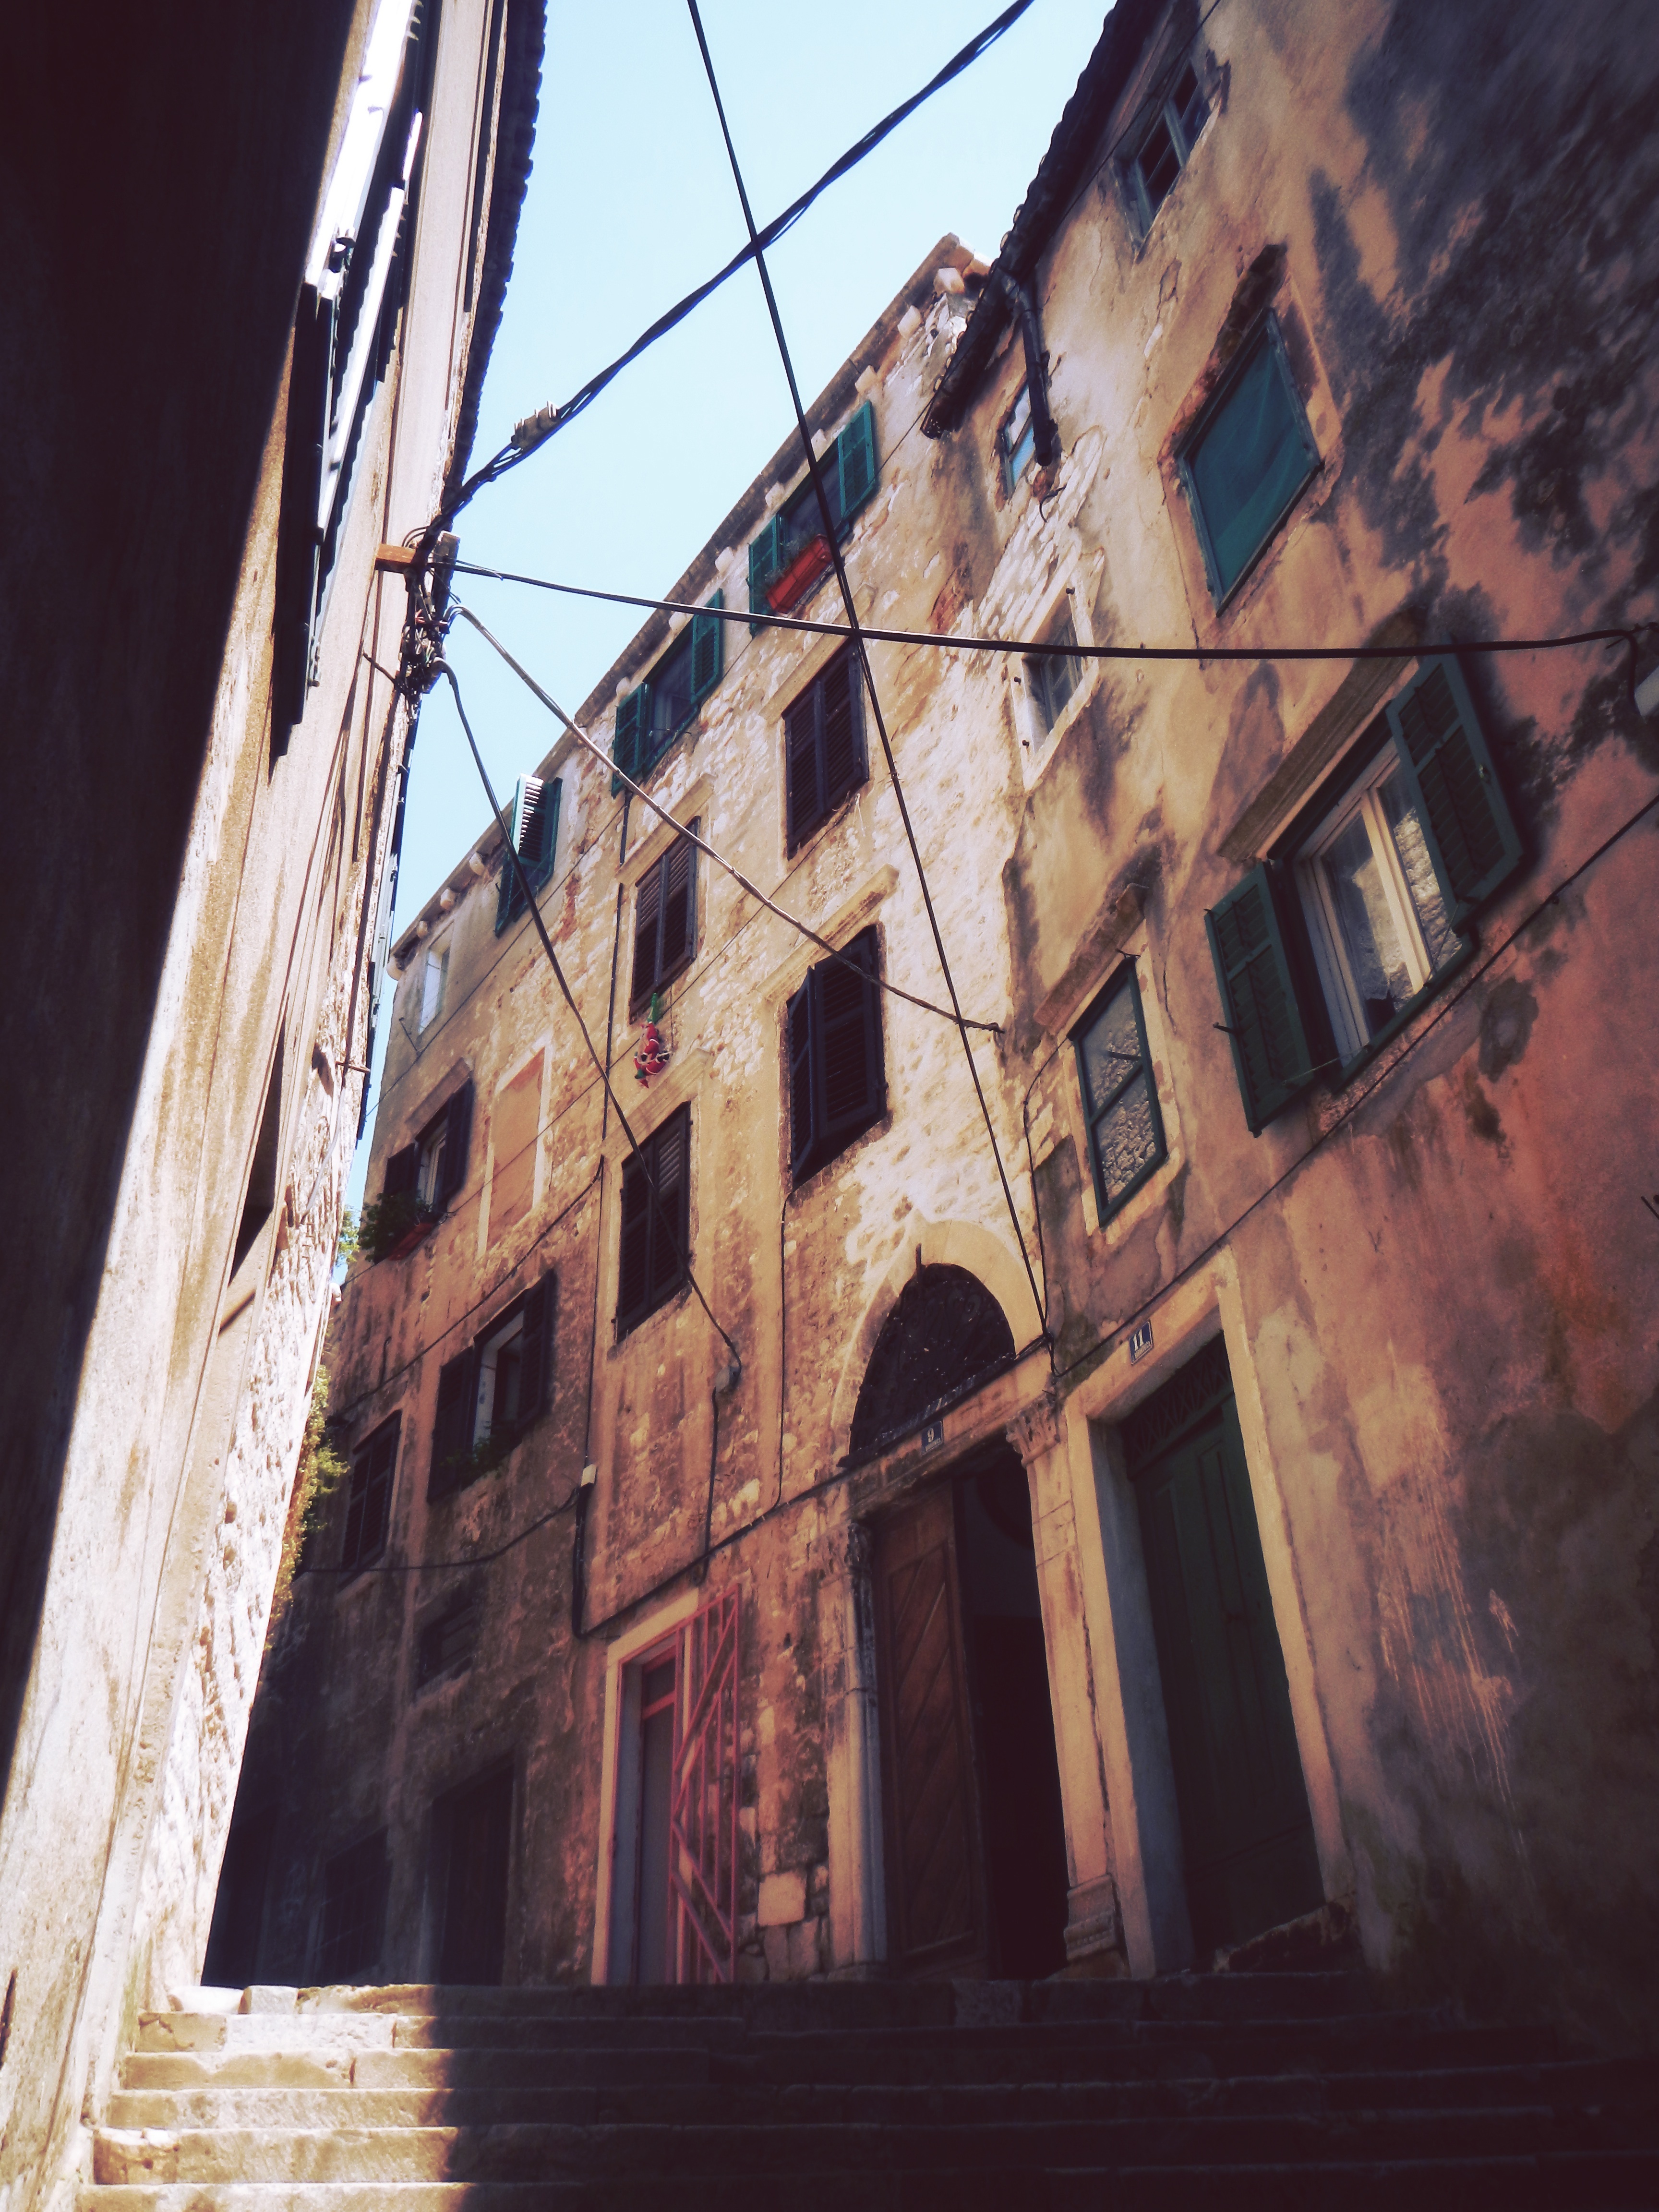
architecture, wood, house, window, town, building, city, wall, wire, color, facade, photograph, image, shape